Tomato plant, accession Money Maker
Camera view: horizontal (90 deg, fisheye); turntable rotation: 120 degrees
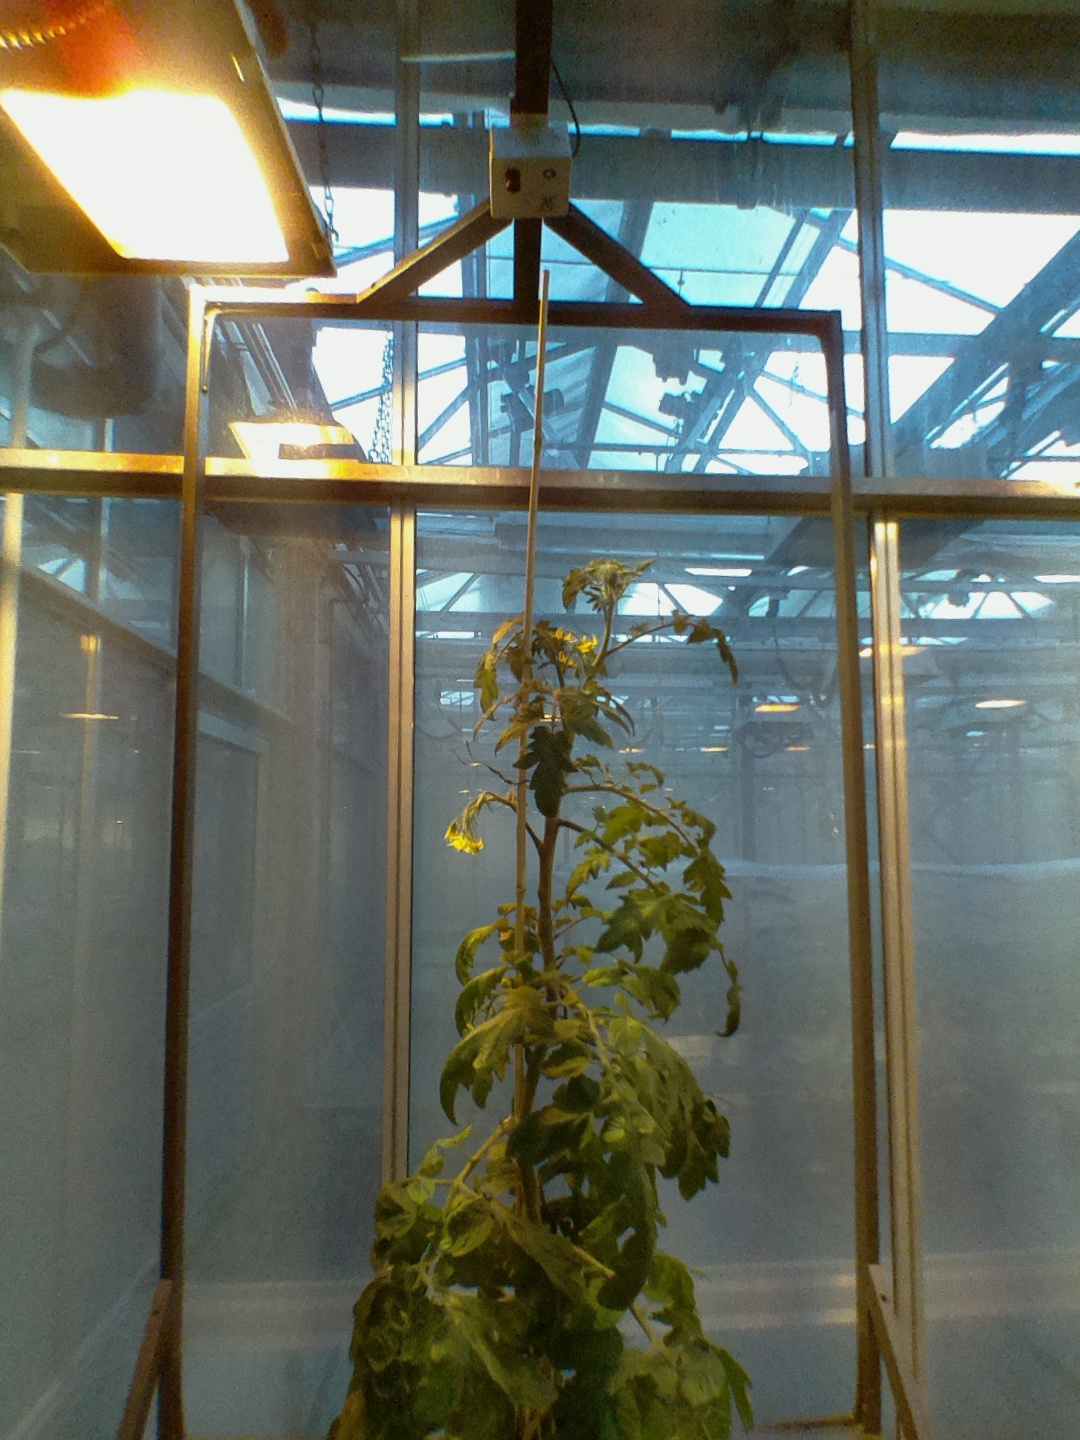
BBCH growth stage 70: Fruits at the main stem or branches visibles